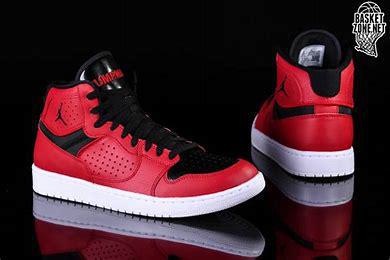
Brand: Jordan
Model: Access